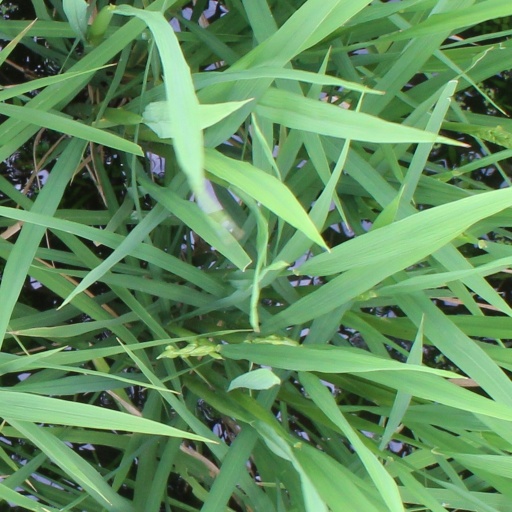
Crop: rice